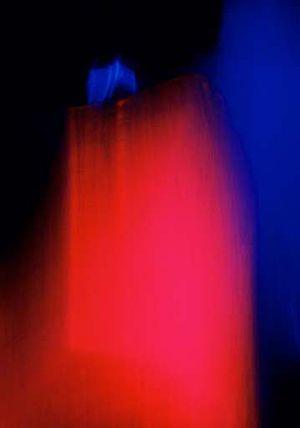
Rolf Aamot, né à Bergen le 28 septembre 1934, est un peintre, réalisateur, photographe et compositeur norvégien.